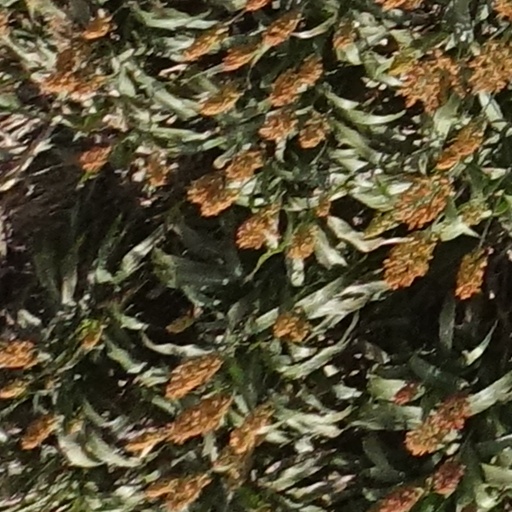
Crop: sorghum